William Lamb (sculptor)

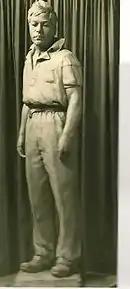
Bill the Smith 1936.

When Lamb went to Paris he came under the influence of Auguste Rodin. He was a frequent visitor to the Hotel Biron. Rodin also had started life as a stonemason and decorative carver. His later sculpture displayed the realism and movement that Lamb judged so important. The Scot also acknowledged his debt to the Italian Renaissance and the subsequent French schools. The First World War made Lamb distrust authority and admire art that was simple and down to earth. He was irritated by Academism and disliked the Baroque form fashionable before the war.